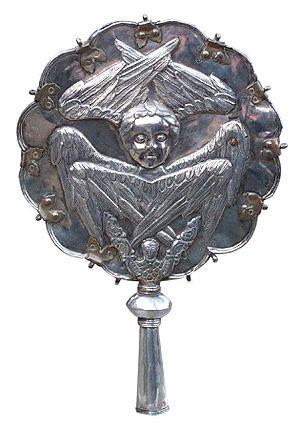
Photo d'un ripidion (objet liturgique orthodoxe) en argent.
Le flabellum, ripidion ou hexaptérygon est un grand éventail de cérémonie monté sur hampe.